Sebastián Fassi

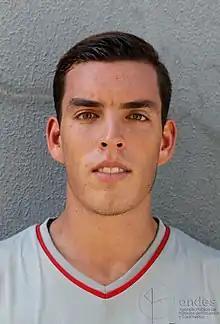
Fassi in 2016

Sebastián Andrés Fassi Álvarez (born May 19, 1993) is a Mexican professional footballer who plays as a goalkeeper for Spanish Primera Federación club San Fernando CD.